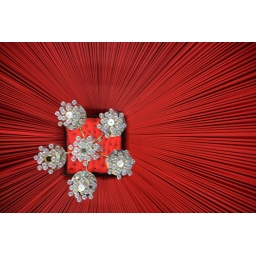
He took a duck in the face at two hundred and fifty knots.